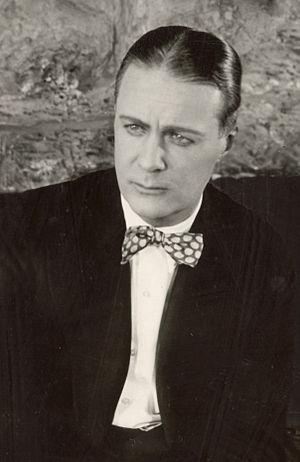
Huntley Gordon né le 8 octobre 1879 à Montréal, et mort d’une attaque cérébrale le 7 décembre 1956 à Van Nuys, en Californie à l'âge de 77 ans, est un acteur canadien. Il a servi dans l’armée de son pays pendant la Première Guerre mondiale entre fin 1916 et 1918. Il est enterré dans le cimetière de Forest Lawn Mémorial Park de Glendale, dans le même État.